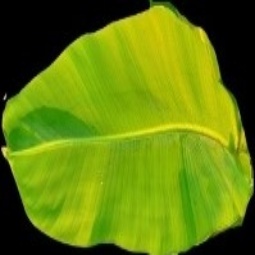
Label: Sulphur